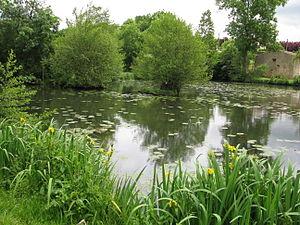
Jazeneuil est une commune du Centre-Ouest de la France, située dans le département de la Vienne en région Nouvelle-Aquitaine.